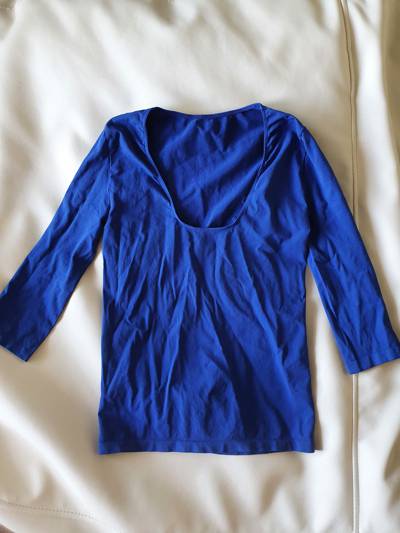
Waste category: clothes